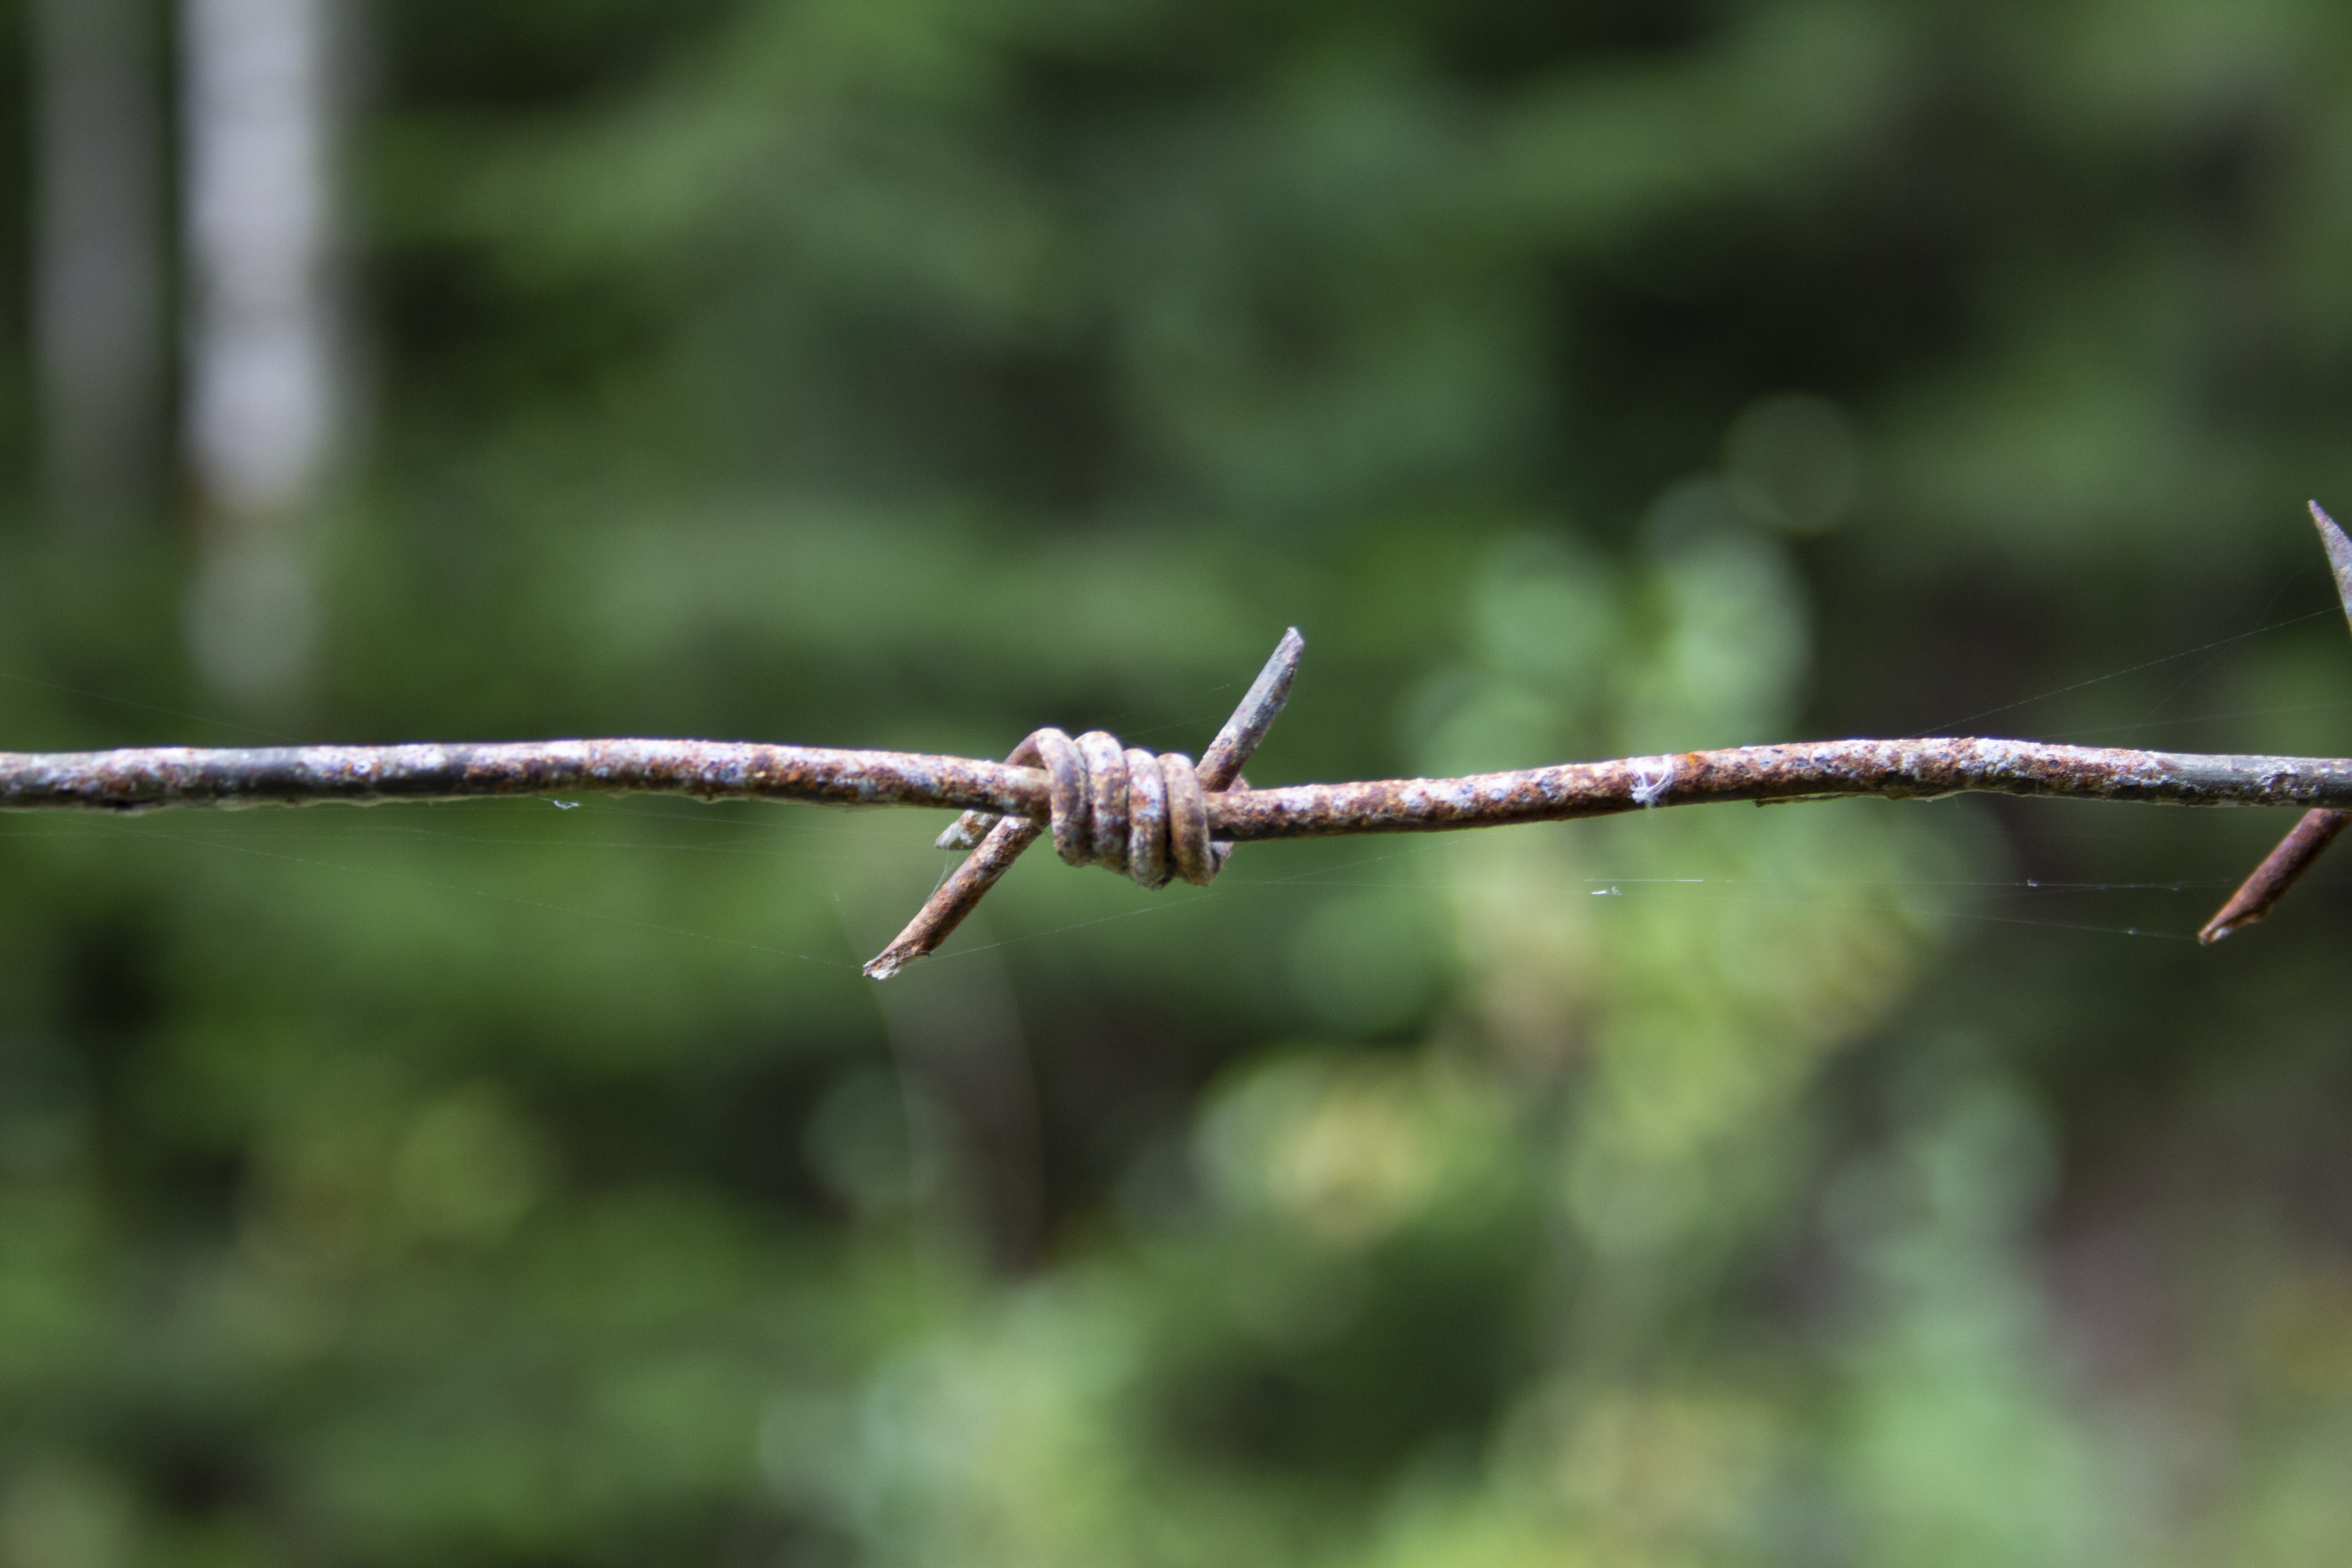
barbed, wire